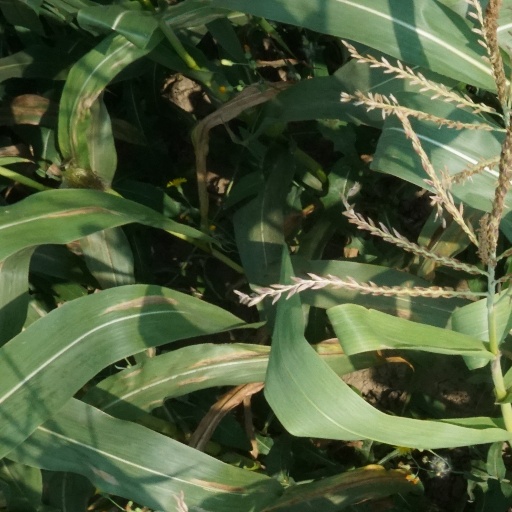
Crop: maize; corn